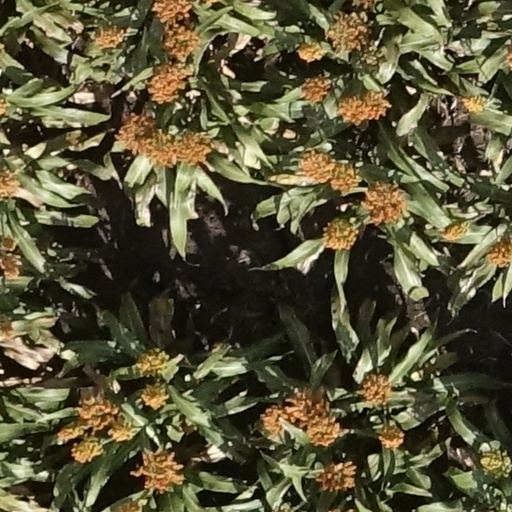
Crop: sorghum